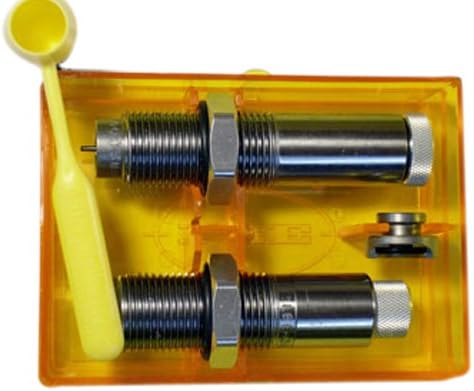
LEE PRECISION 308W Collet Dies
Category: Sports & Outdoors
Lee 308 Winchester Collet Die Set includes a Collet Die that uses a collet to squeeze a mandrel creating a precisely aligned case neck while reducing run out, Dead Length Bullet Seater Die, Shell Holder, Powder Dipper and Load Data
Features: Product Type: Sporting Goods | Country Of Origin: United States | Item Package Weight: 1.05 Pounds | Item Package Dimensions: 15.24 L X 20.32 W X 3.555 H (Cm)